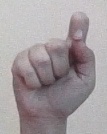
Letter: fa